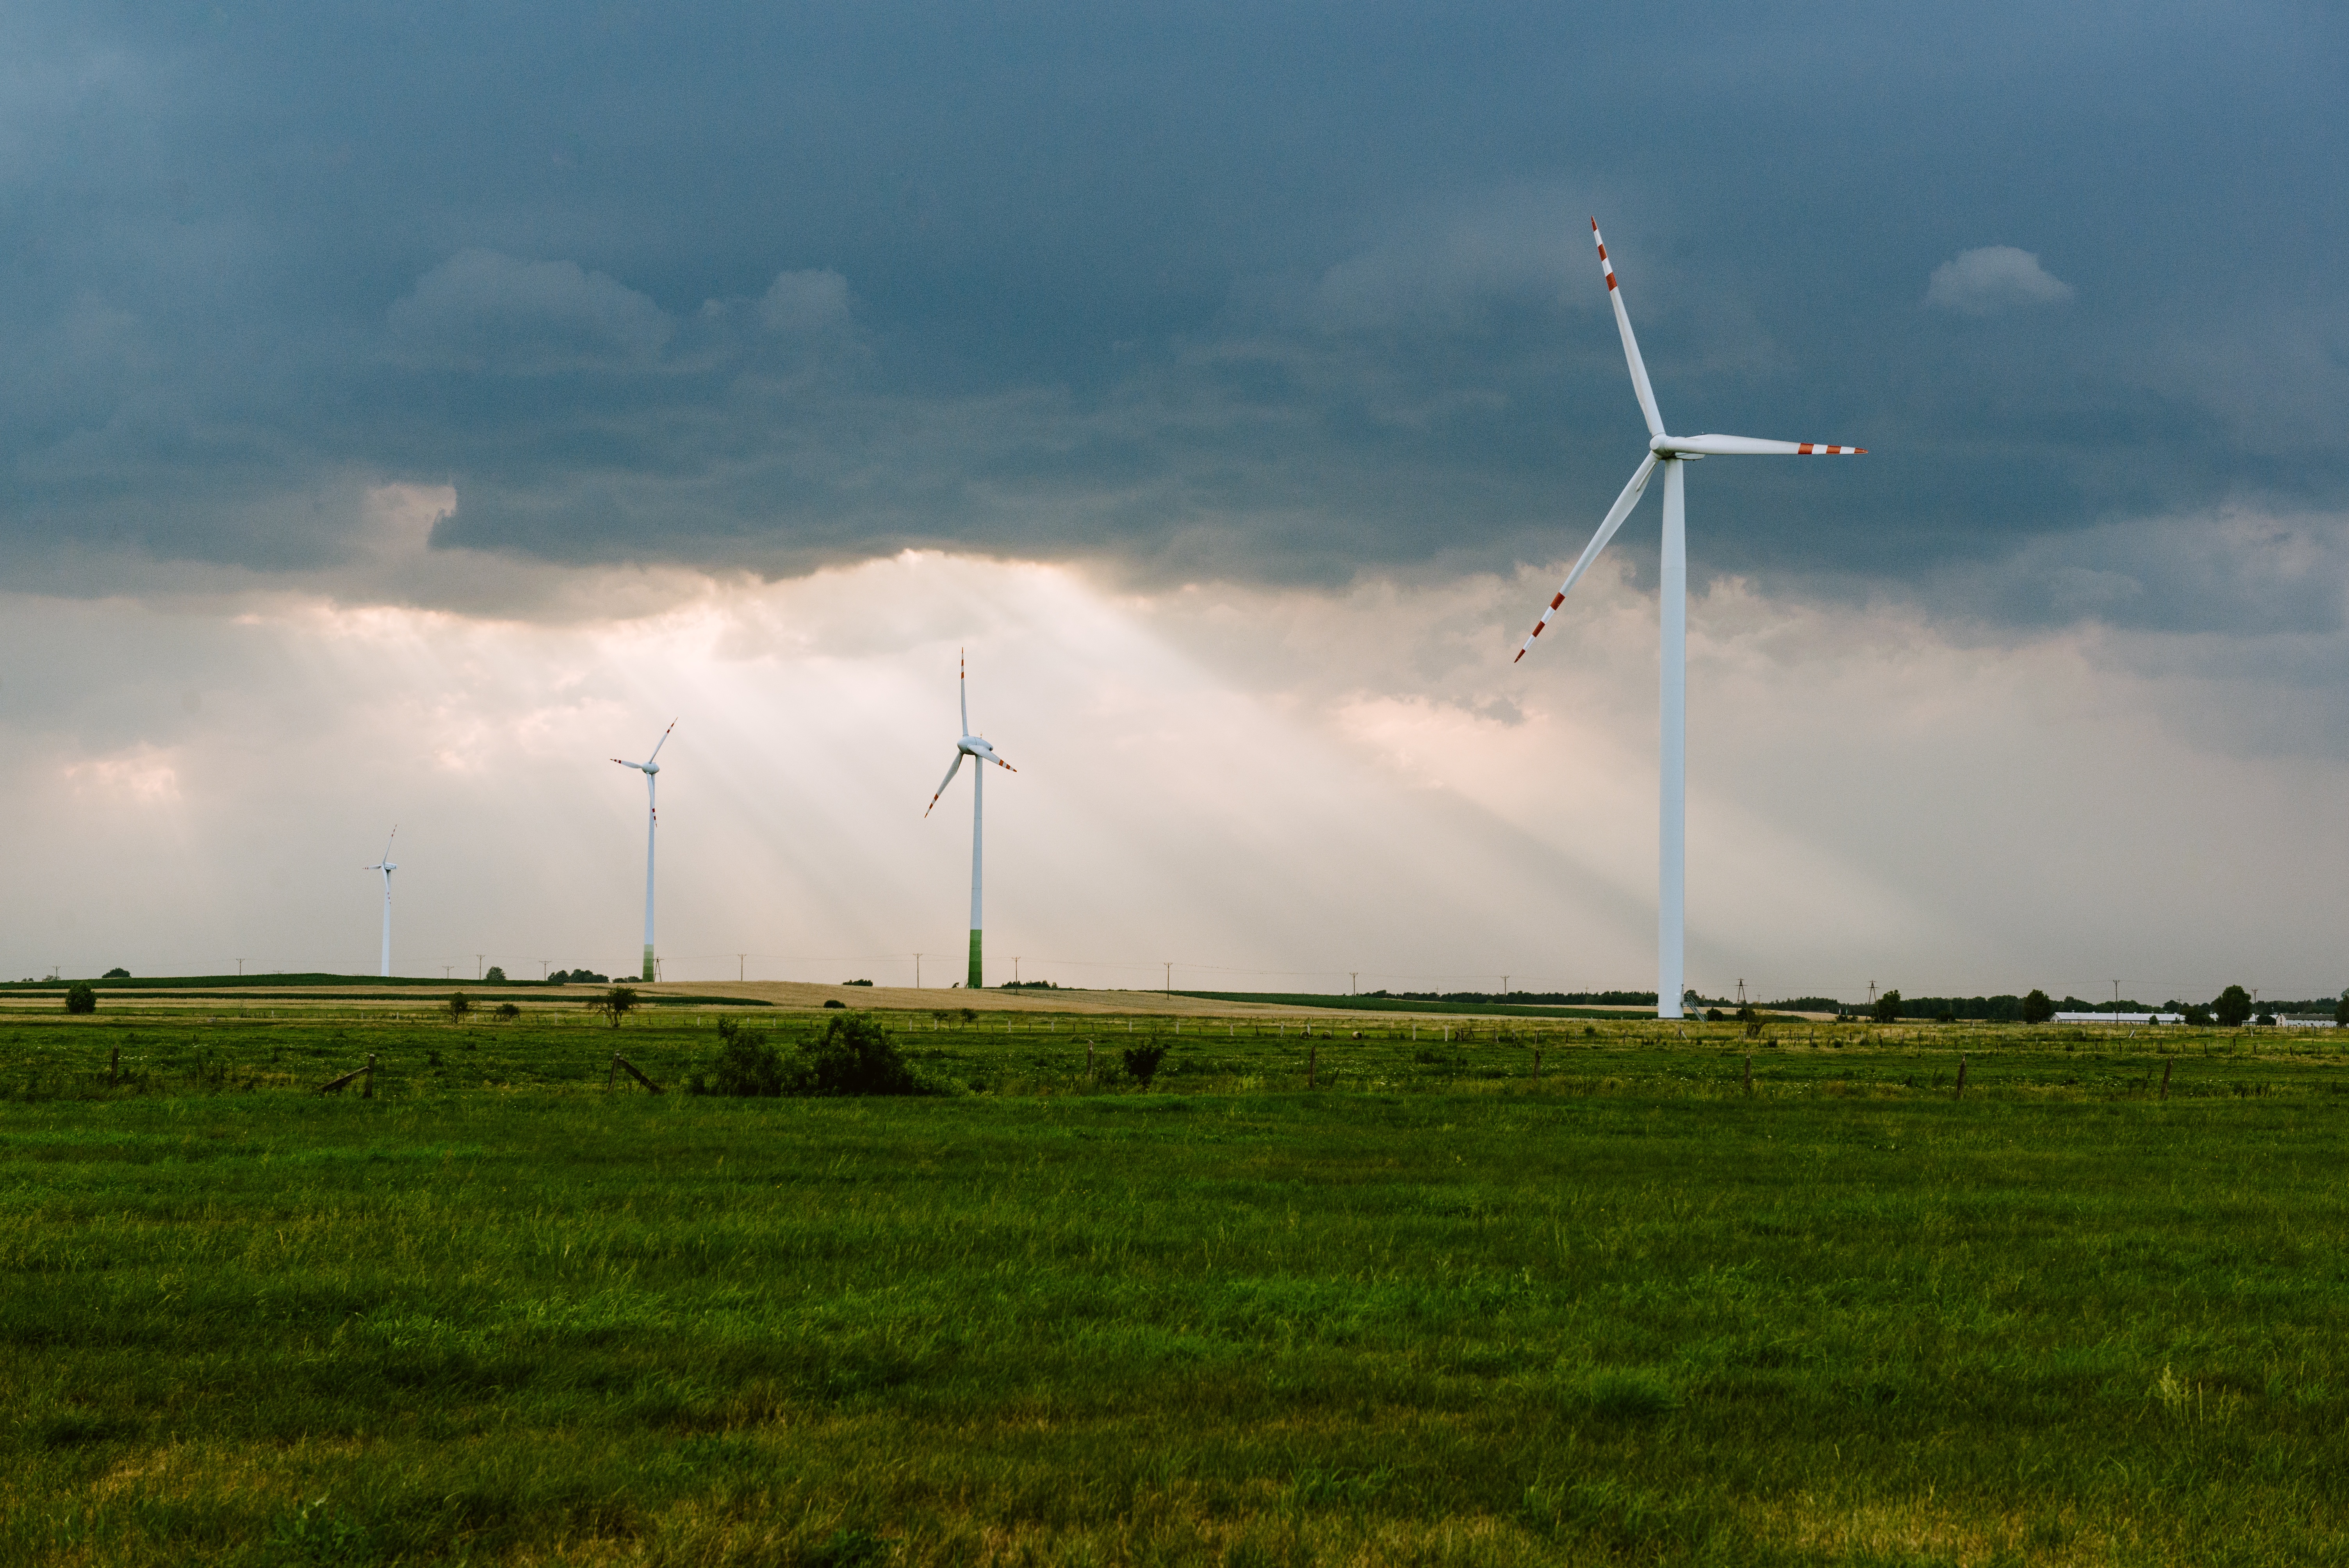
cloud, field, prairie, windmill, wind, machine, wind turbine, electricity, plain, energy, grassland, wind farm